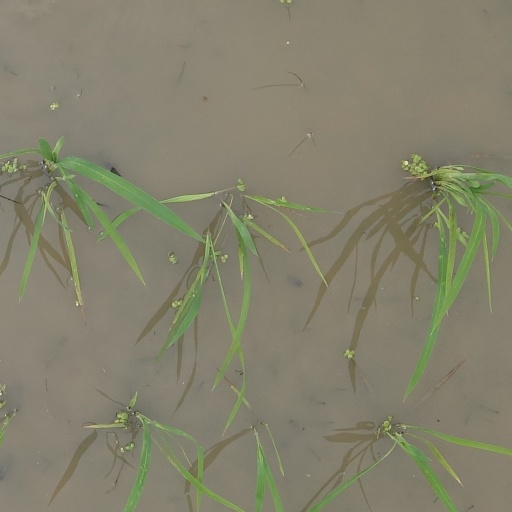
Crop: rice